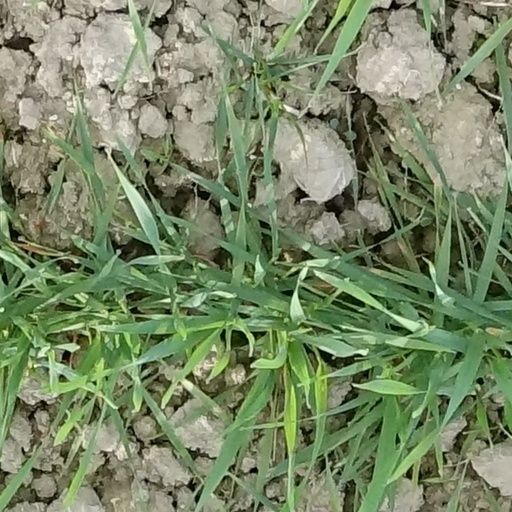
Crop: wheat